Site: brandenburg
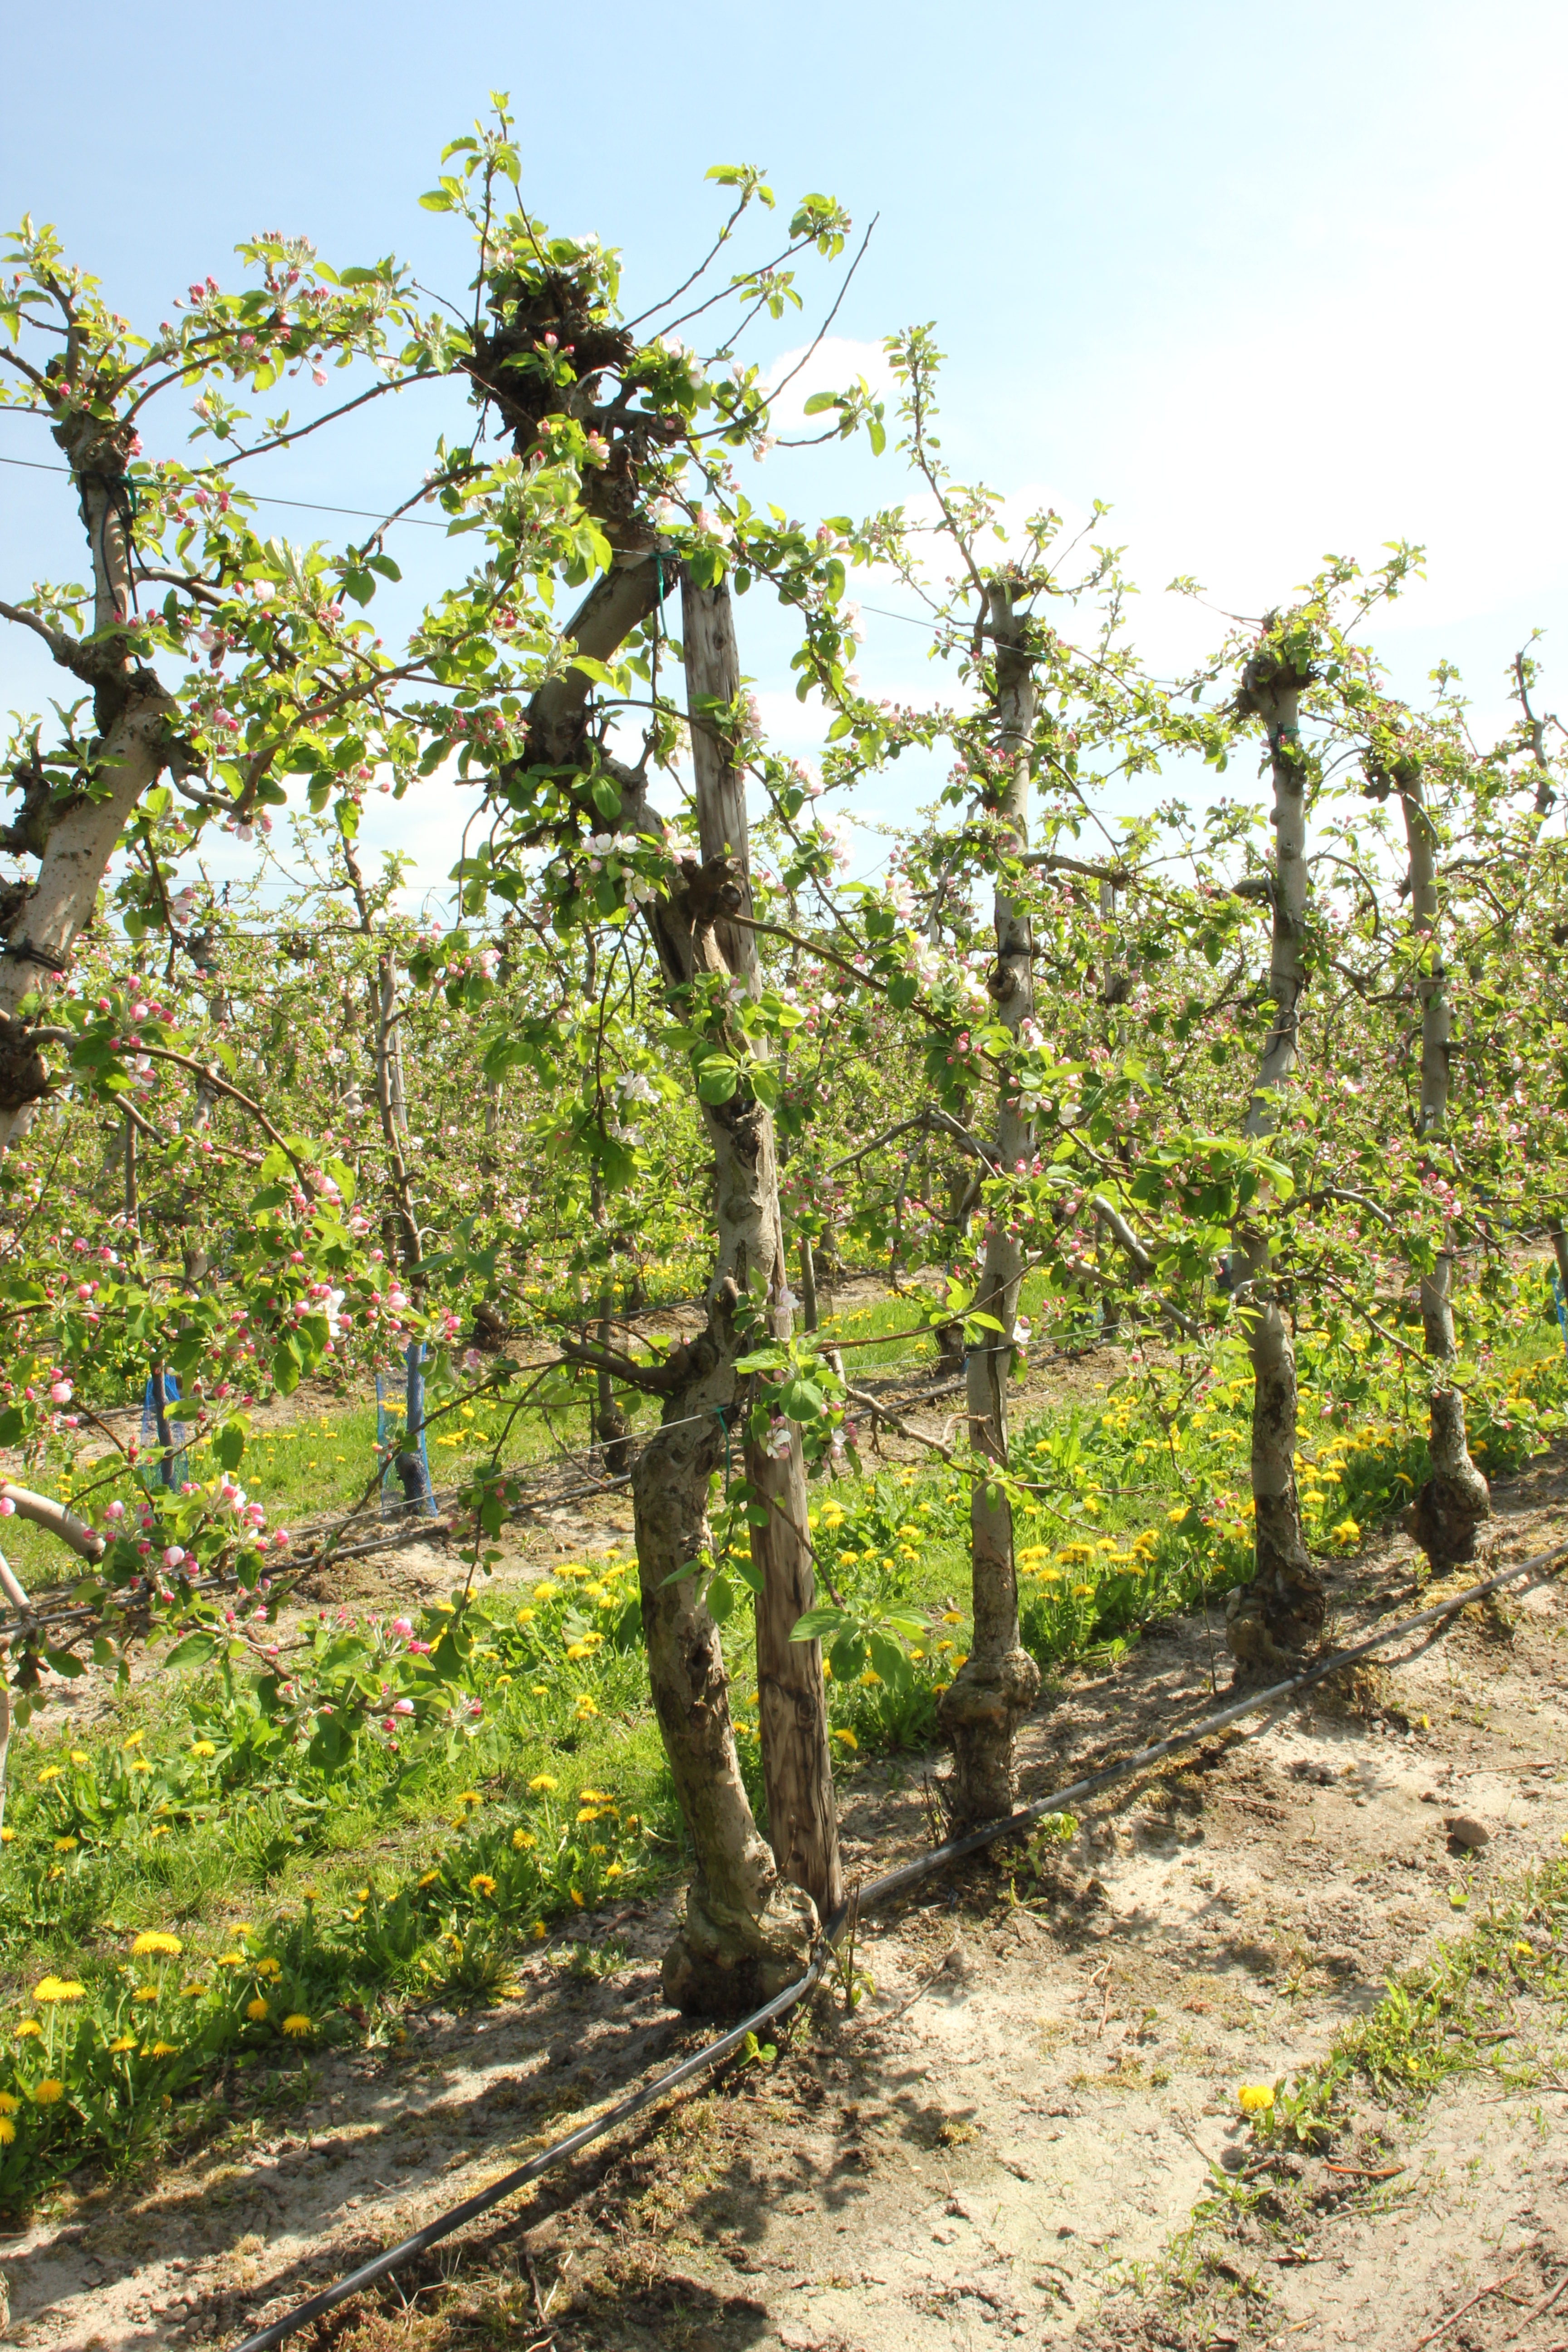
Growth stage (BBCH 57): Inflorescence emergence